Great Lakes

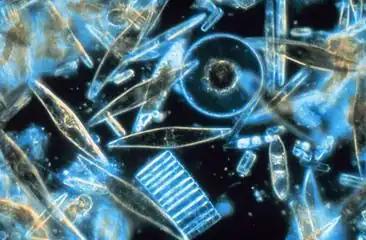
Diatoms of different sizes seen through the microscope. These minuscule phytoplankton are encased within a silicate cell wall.

While the organisms living on the bottom of shallow waters are similar to those found in smaller lakes, the deep waters contain organisms found only in deep, cold lakes of the northern latitudes. These include the delicate opossum shrimp (order Mysida), the deepwater scud (a crustacean of the order Amphipoda), two types of copepods, and the deepwater sculpin (a spiny, large-headed fish).